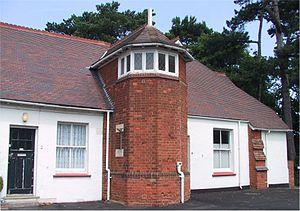
Margaret Rock est une mathématicienne et cryptanalyste britannique, l'une des rares mathématiciennes à avoir travaillé à Bletchley Park pendant la Seconde Guerre mondiale. Grâce ses compétences en mathématiques, elle a réussi à décoder la machine Enigma utilisée par l'armée allemande.
Bletchley Park est un domaine situé dans la ville de Bletchley, dans le Buckinghamshire, dans le centre de l'Angleterre, et géré par le Bletchley Park Trust, en tant que site historique. Ce site abrite actuellement le musée de Bletchley Park : « The National Museum of Computing », des bureaux d'entreprises et plusieurs attractions.